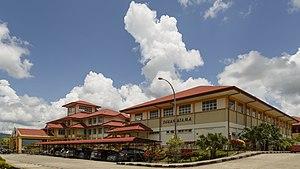
Ranau est une ville de l’État Sabah en Malaisie dans l'ile de Bornéo. Elle est située au nord-ouest de l’État au pied du mont Kinabalu dans la région des monts Crocker. Elle se trouve à 106 km par la route à l'est de la capitale Kota Kinabalu. La ville, qui compte 8 970 habitants en 2010, est le chef-lieu du district éponyme. Les habitants font partie principalement de l'ethnie Dusun avec une minorité chinoise. La ville, qui se trouve dans une région particulièrement vallonnée, est le point de départ pour les randonnées vers le mont Kinabalu et les sources chaudes de Poring. La mine de cuivre de Mamut, située à proximité, a produit de 1975 jusqu'à sa fermeture en 1999 de grandes quantités de cuivre, d'argent et d'or : 25 000 tonnes de cuivre pur, 13 tonnes d'argent et 2 tonnes d'or au pic de la production. Mais l'exploitation à ciel ouvert a créé des dommages considérables dans l'écosystème local.